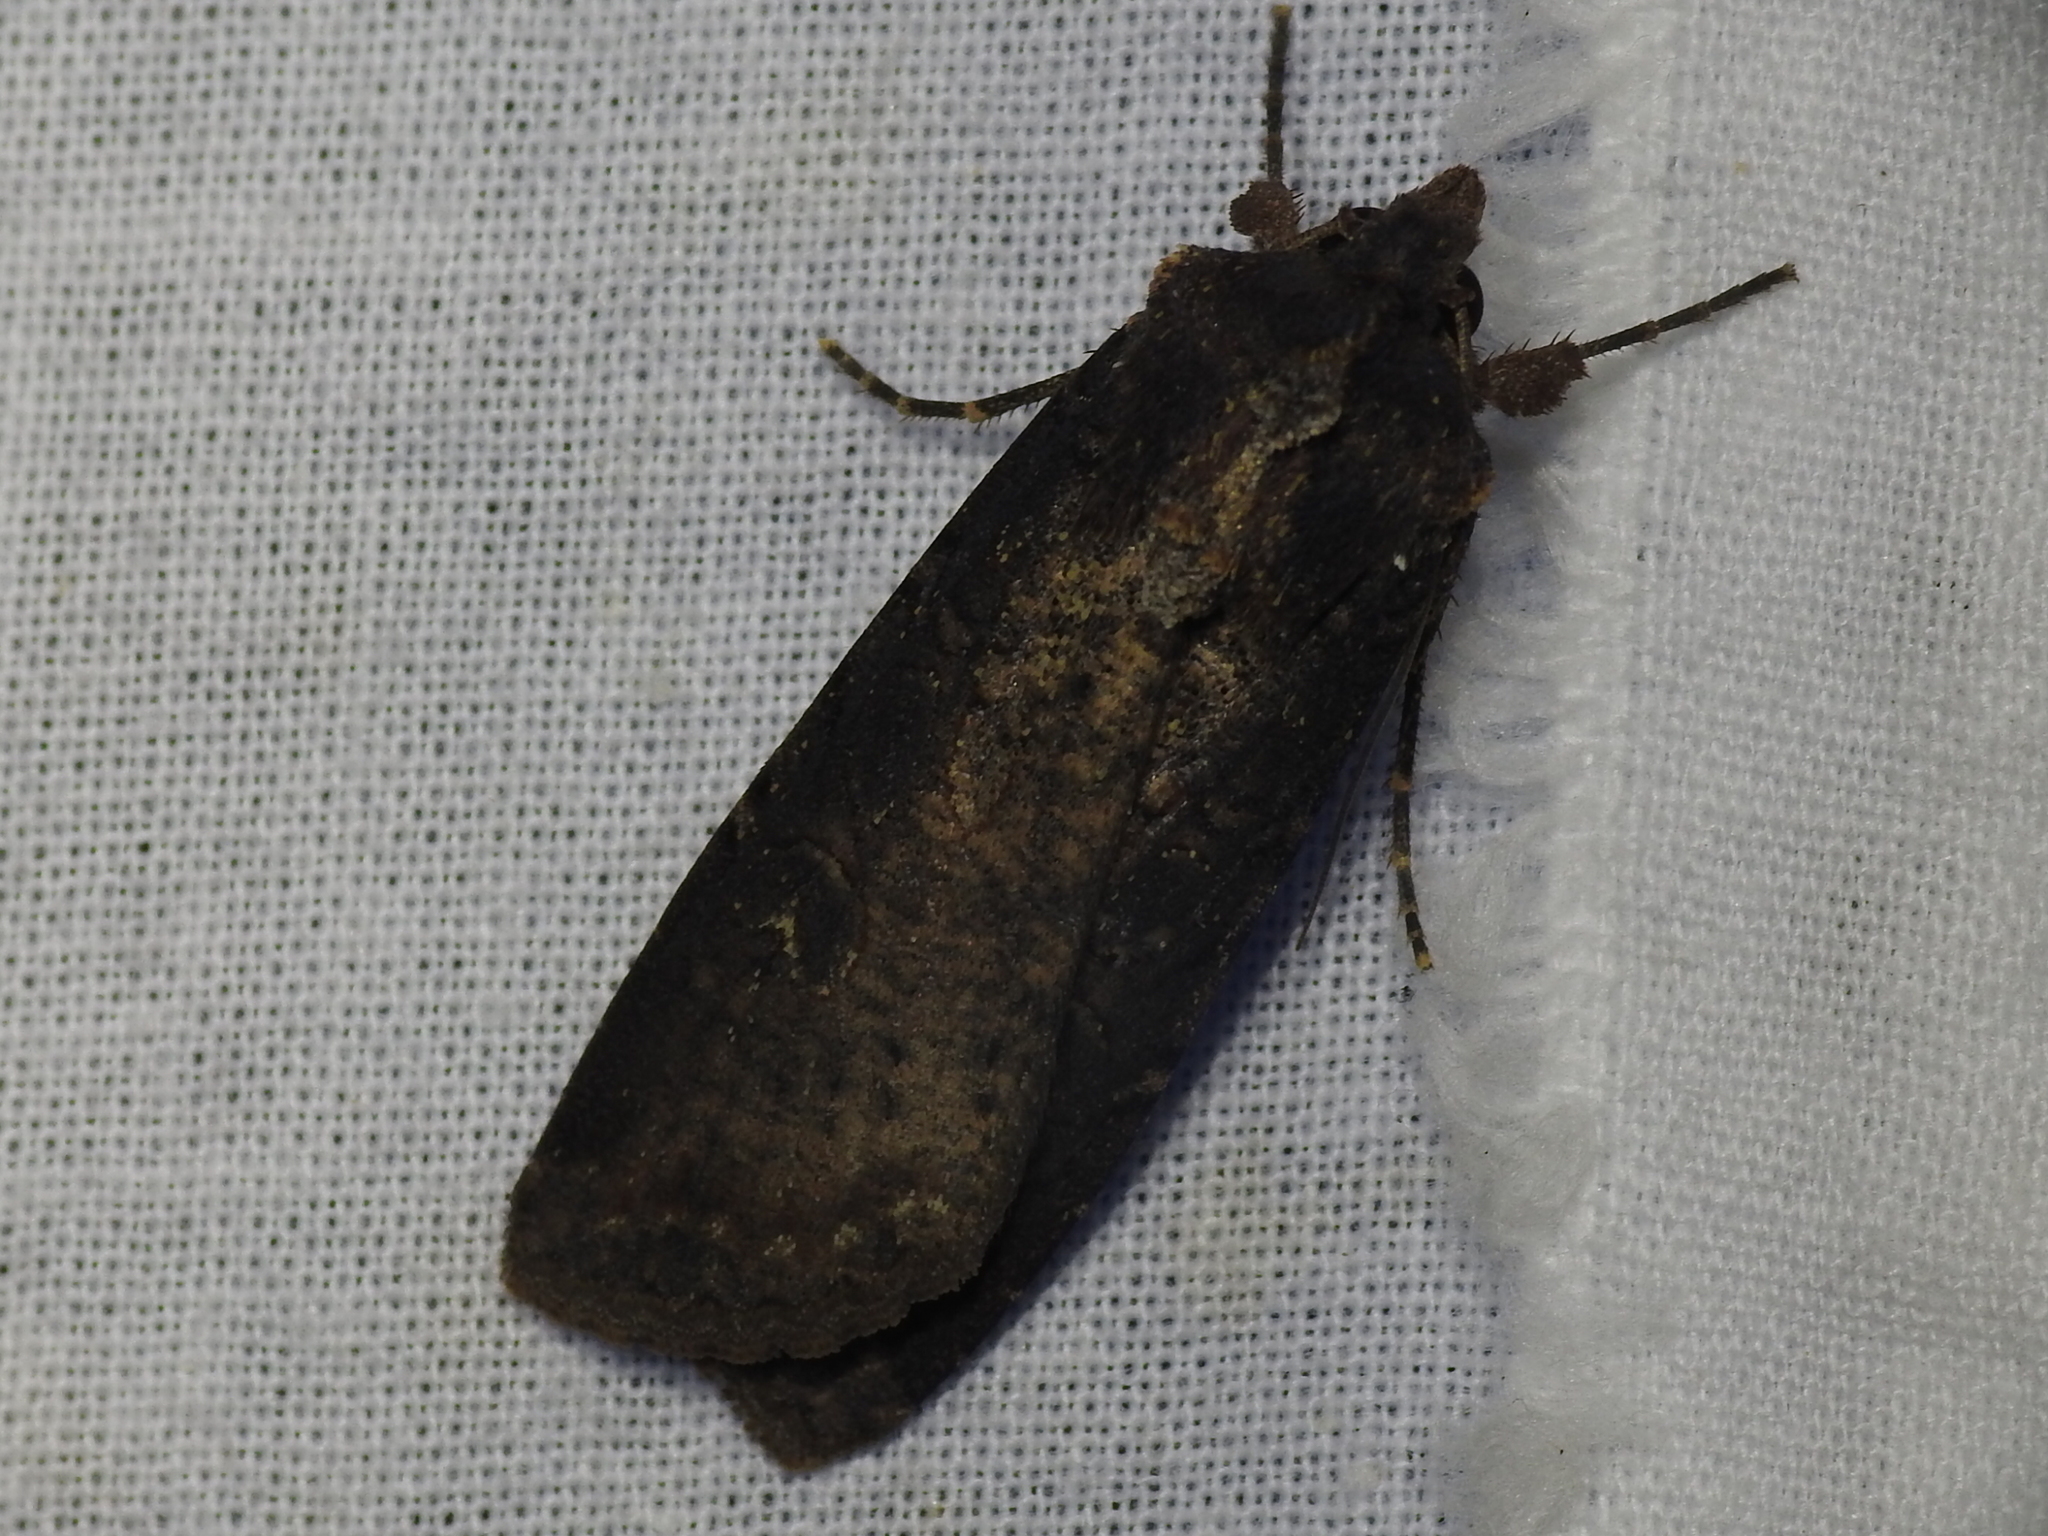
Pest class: cutworms